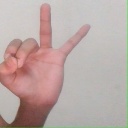
अक्षर: ण